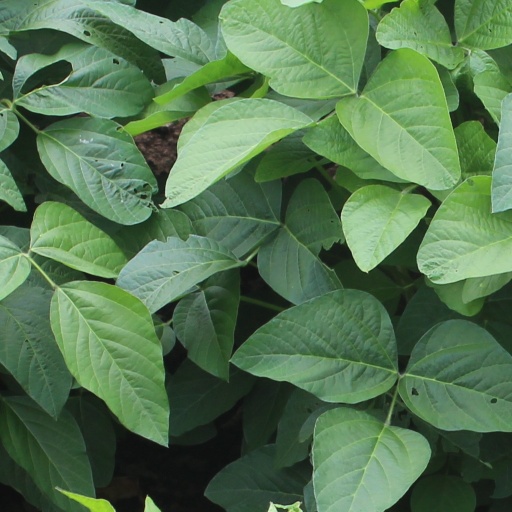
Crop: soybean